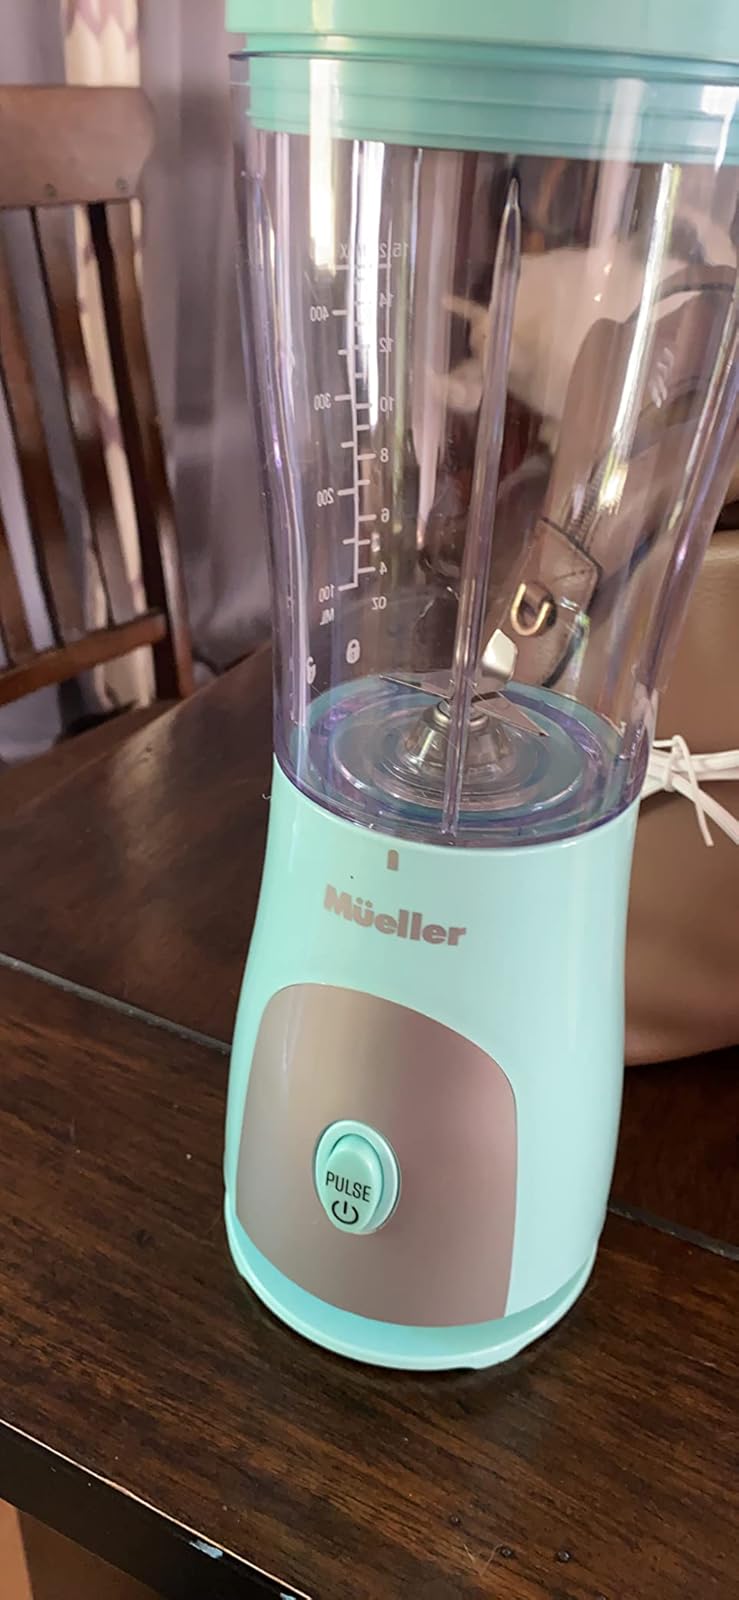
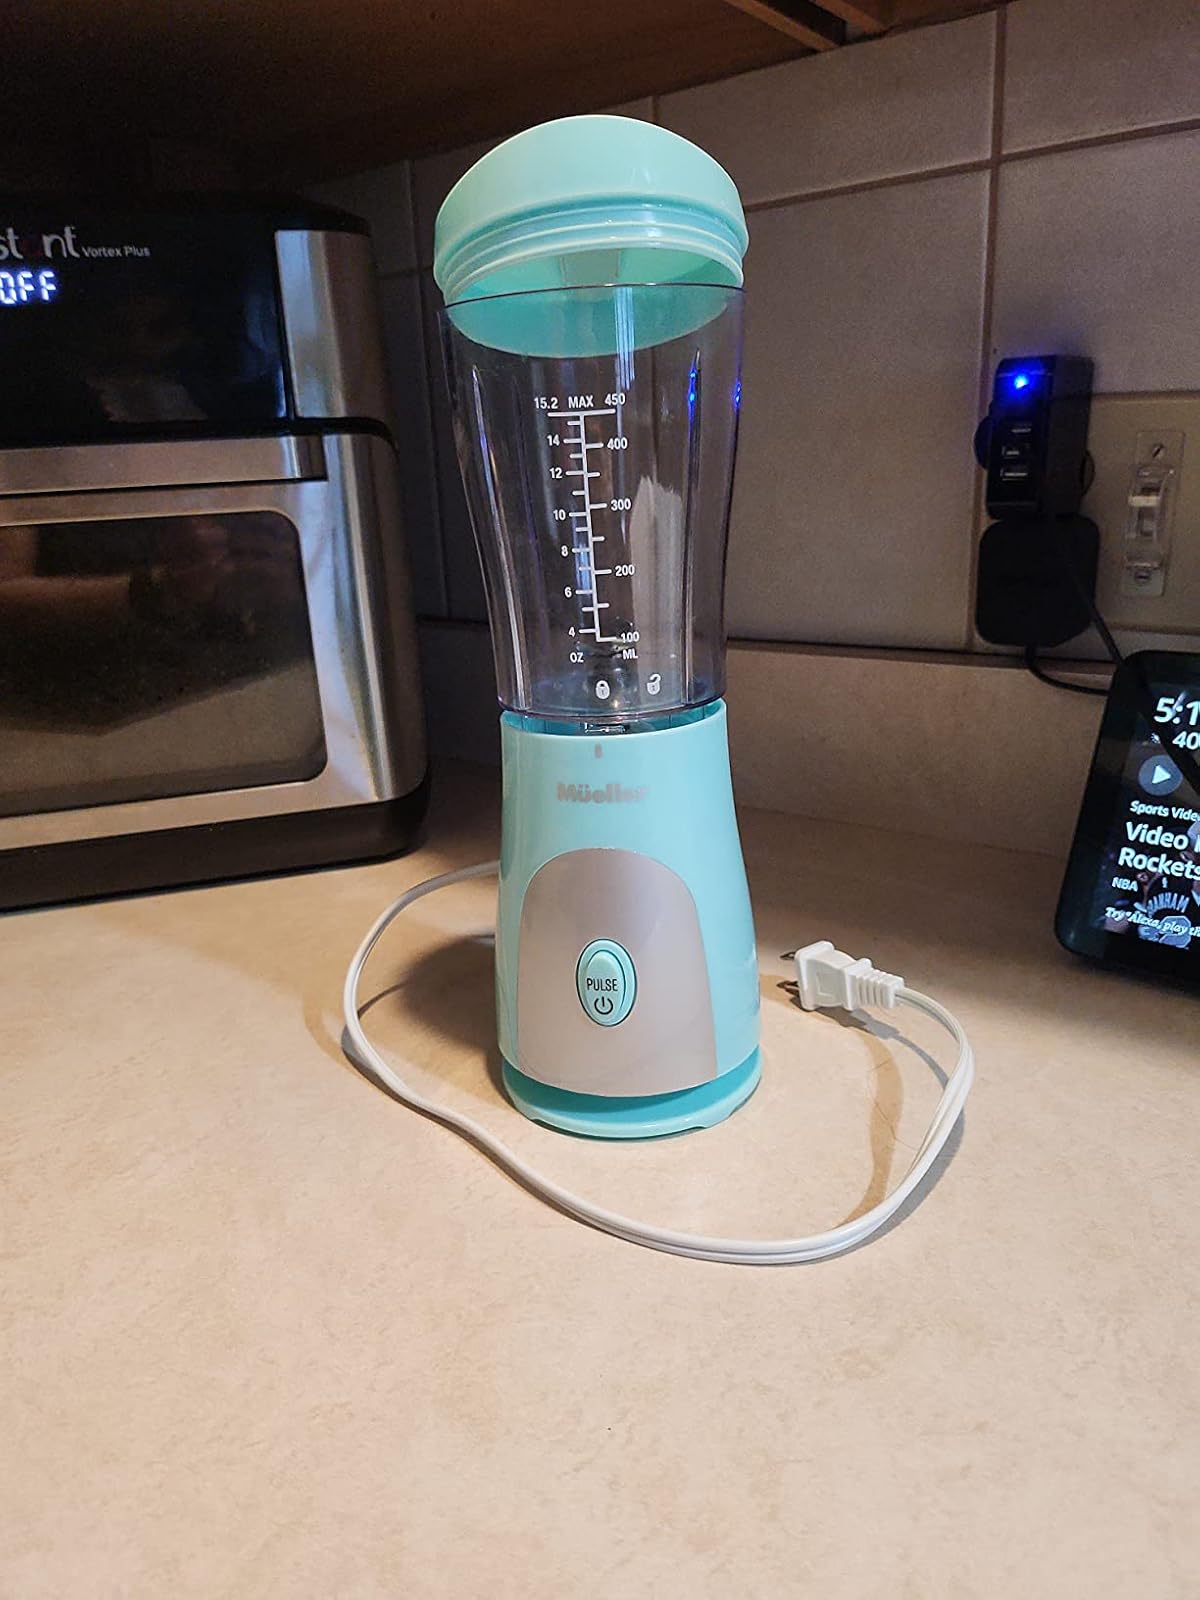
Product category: items_blender
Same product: yes